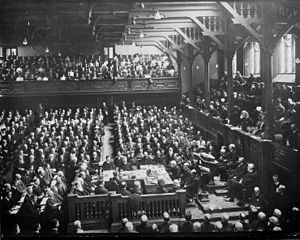
Verdensmissionskonferencen 1910
Verdensmissionskonferencen 1910 eller Missionskonferencen i Edinburgh
Verdensmissionskonferencen 1910 i Edinburgh var en konference på overgangen mellem 1800-tallets missionsarbejde og en kommende protestantisk økumenisk bevægelse.